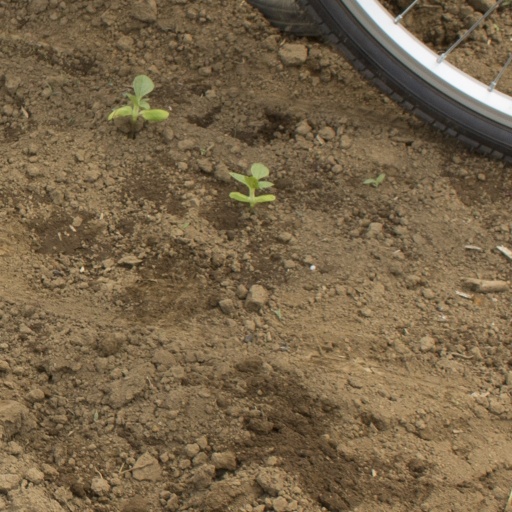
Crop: Jerusalem artichoke